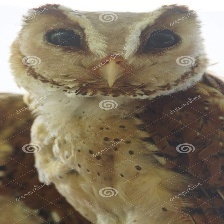
Species: ORIENTAL BAY OWL
Scientific name: PHODILUS BADIUS
ImageNet parent category: great_grey_owl